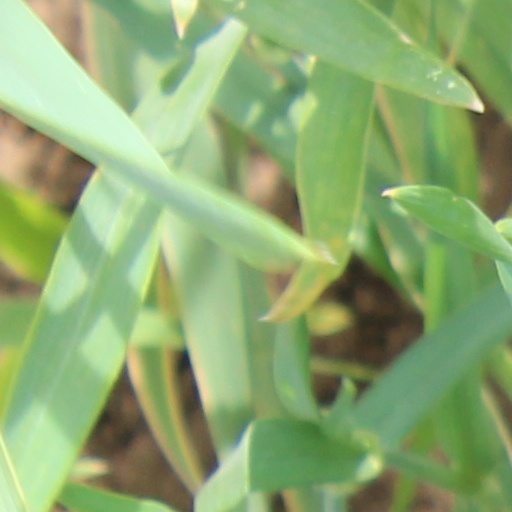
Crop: wheat